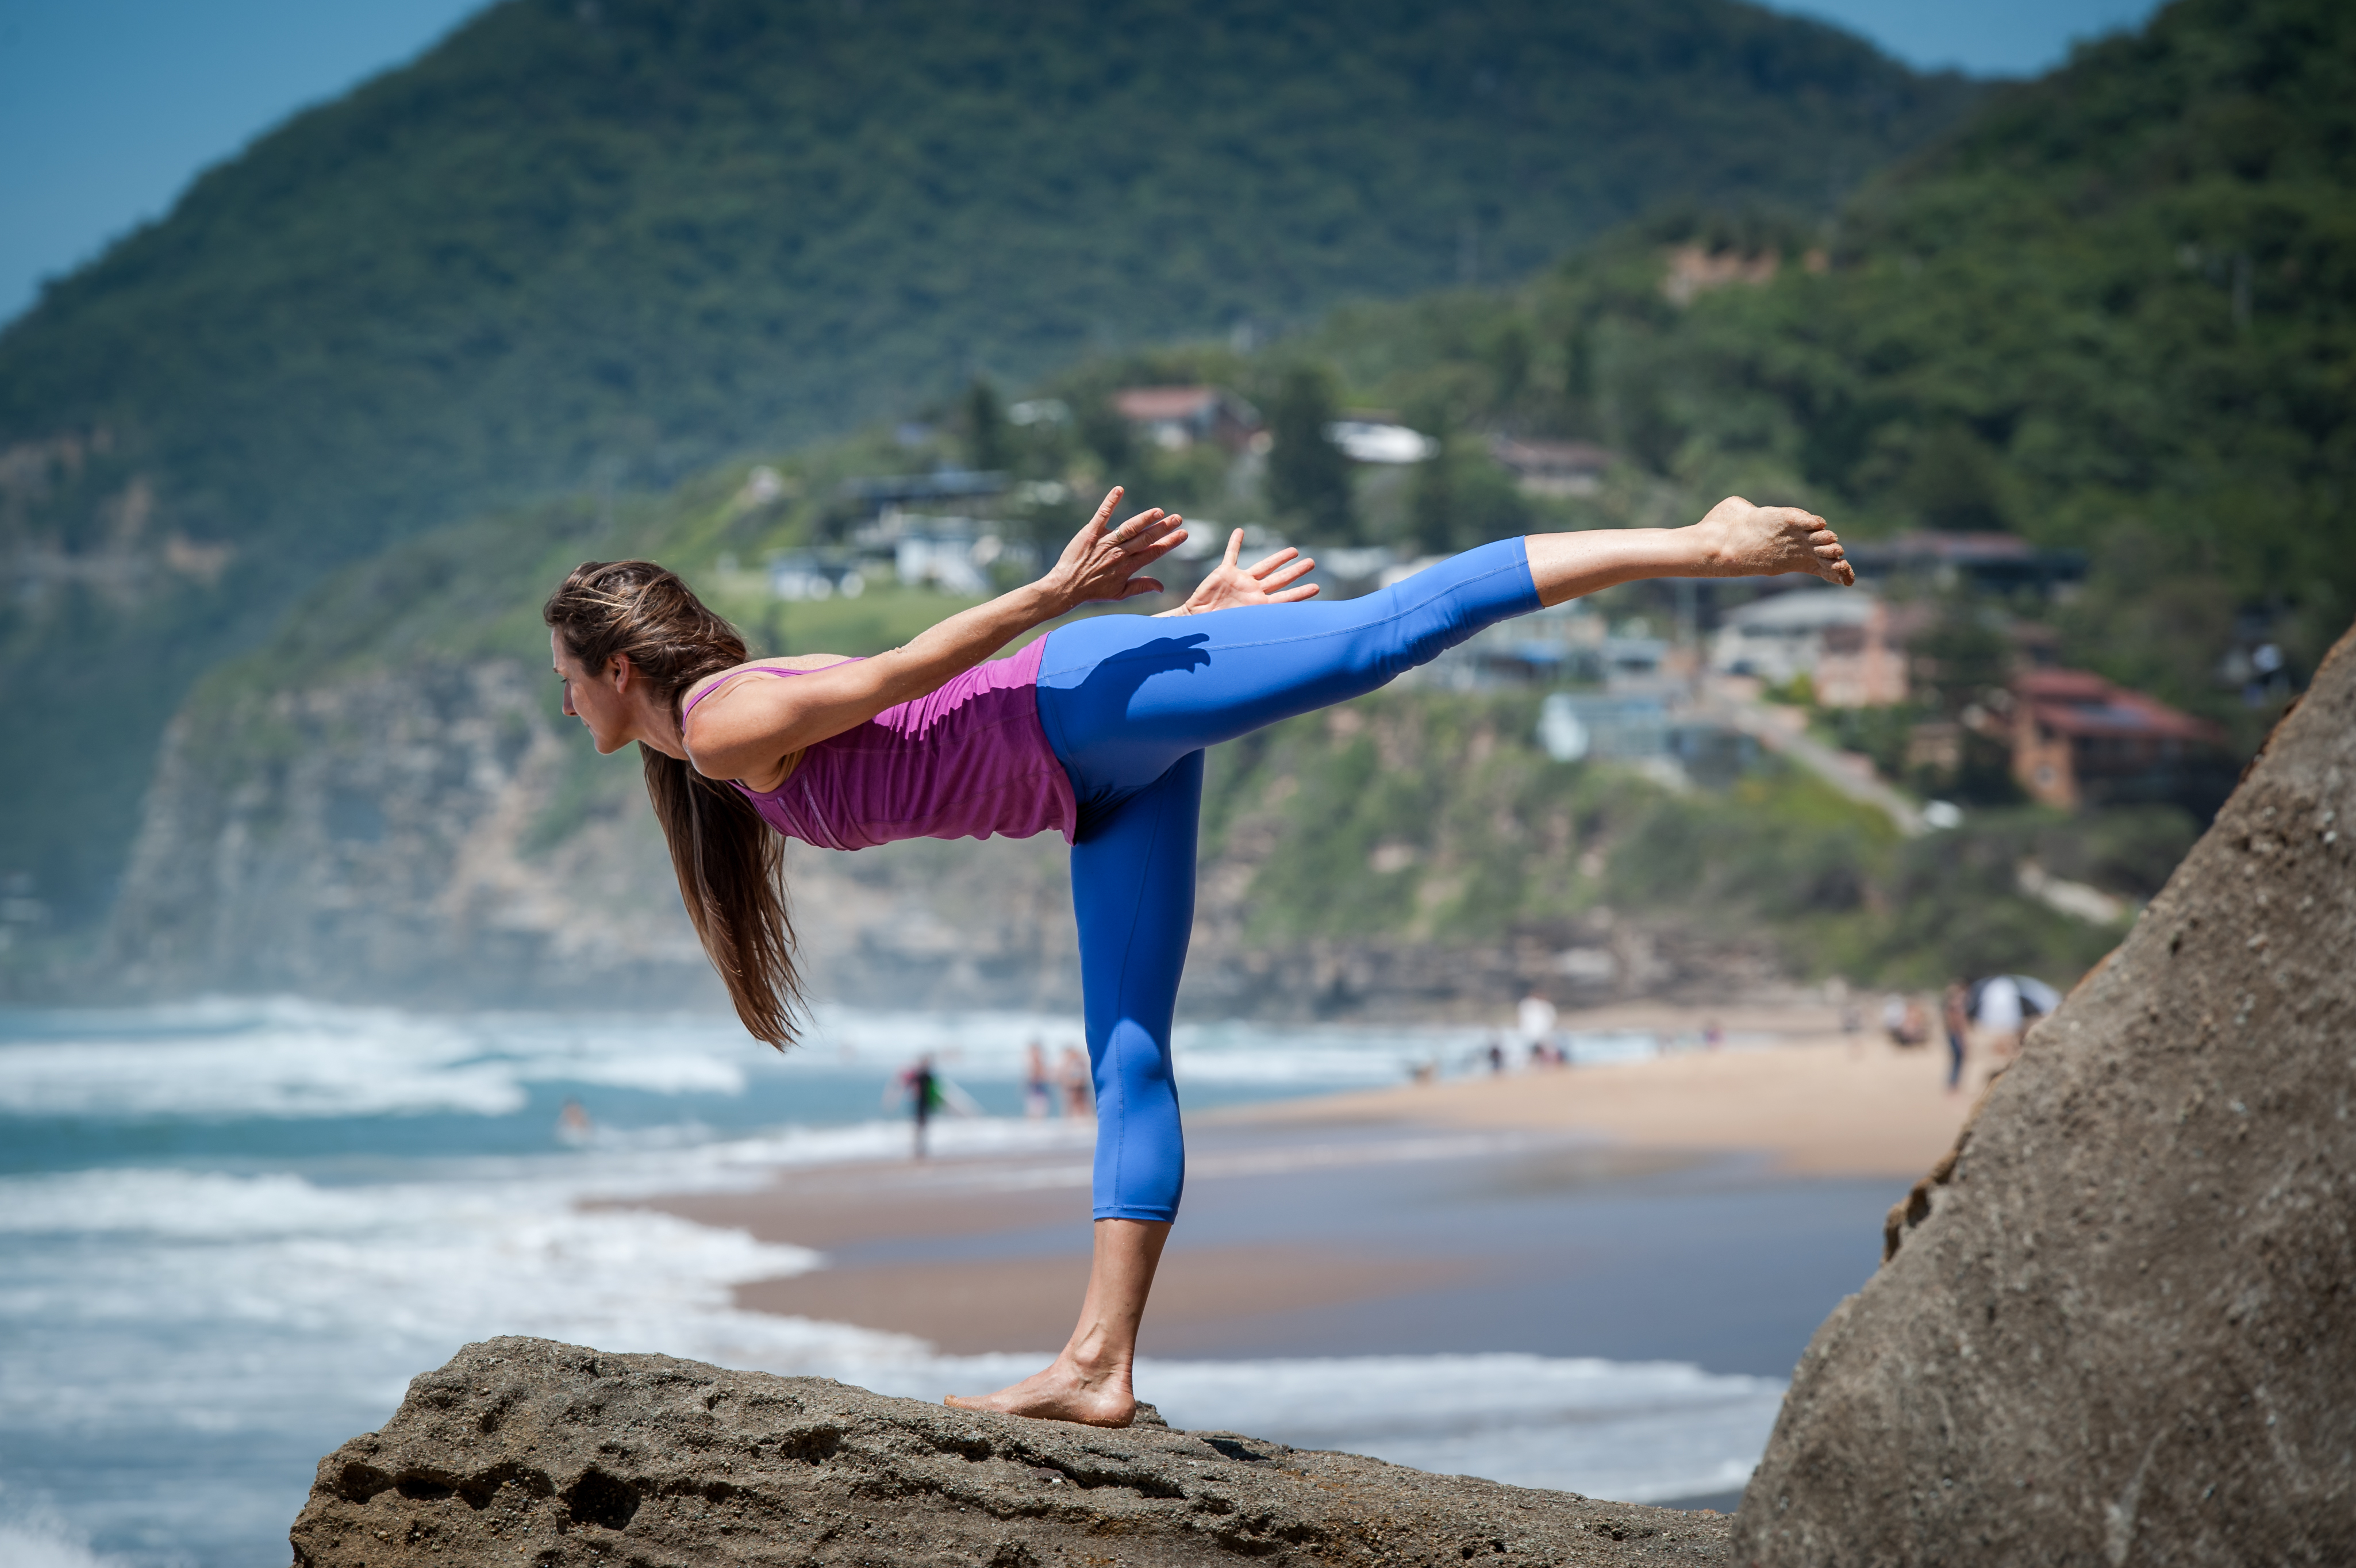
girl, physical fitness, fun, yoga, vacation, sky, water, leisure, sea, tourism, rock, cliff